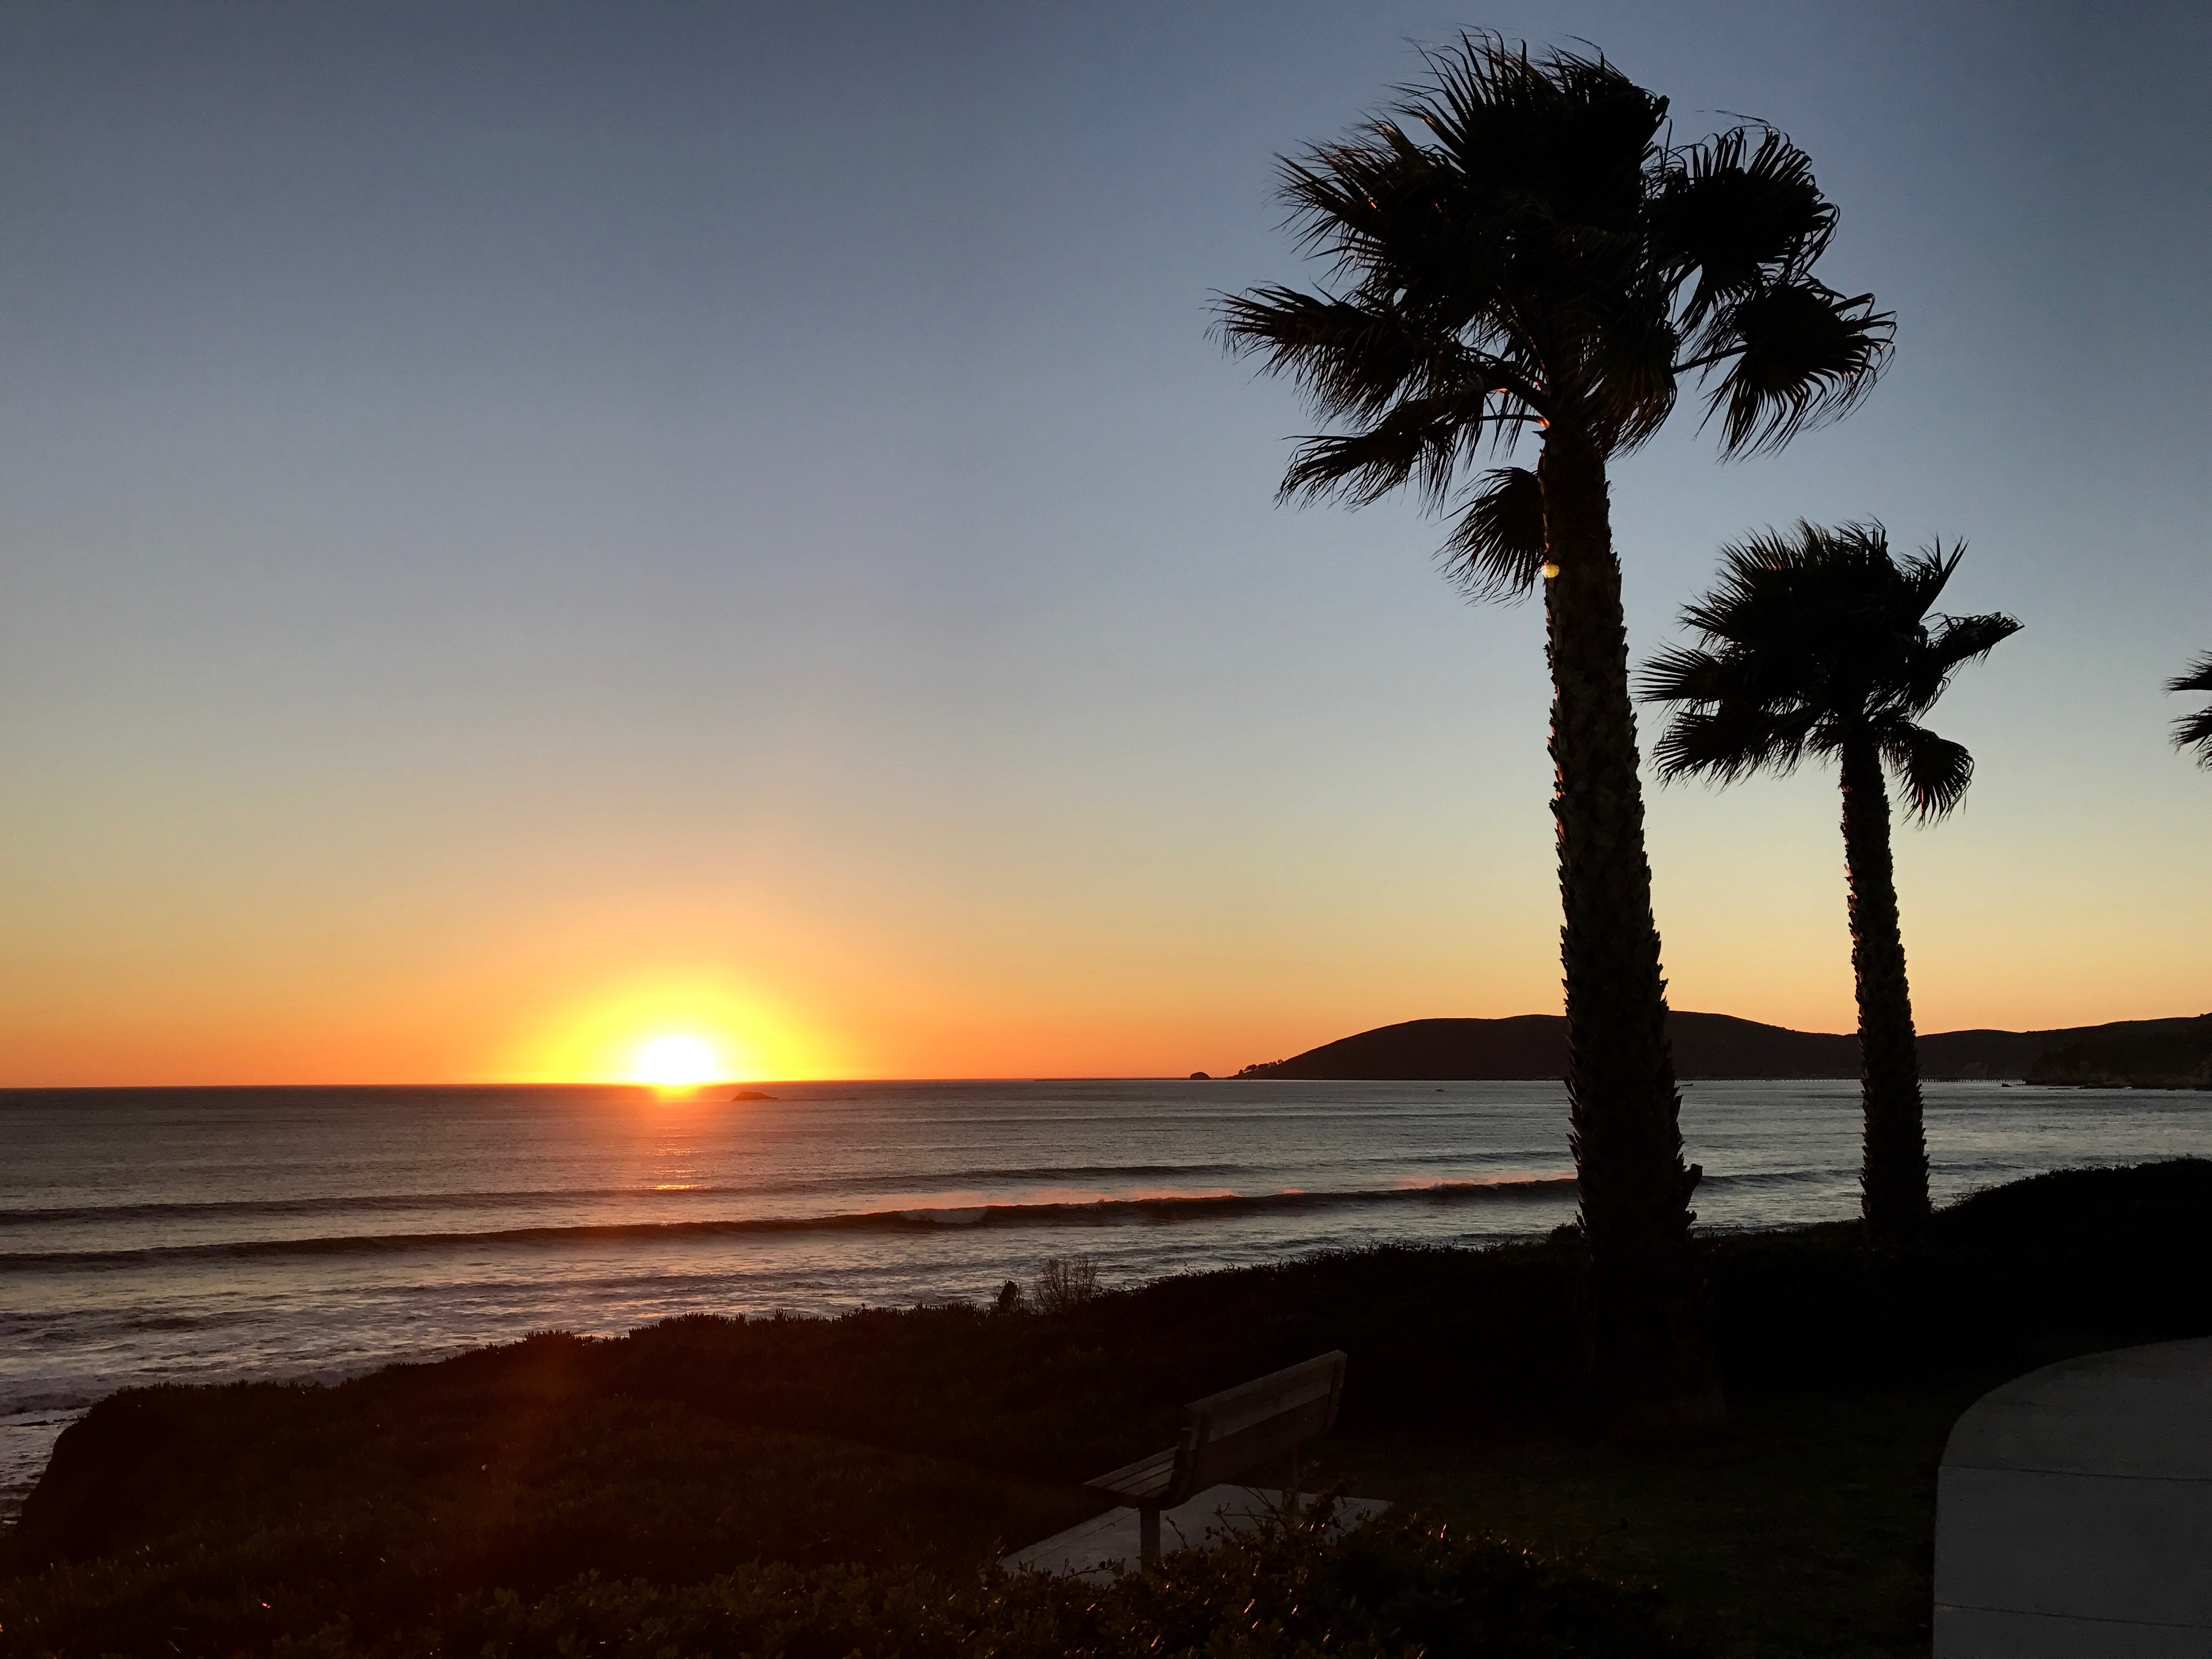
beach, landscape, sea, coast, tree, water, nature, sand, ocean, horizon, silhouette, sky, sun, sunrise, sunset, morning, shore, wave, dawn, summer, vacation, travel, dusk, evening, palm, bay, romantic, body of water, palm trees, arecales